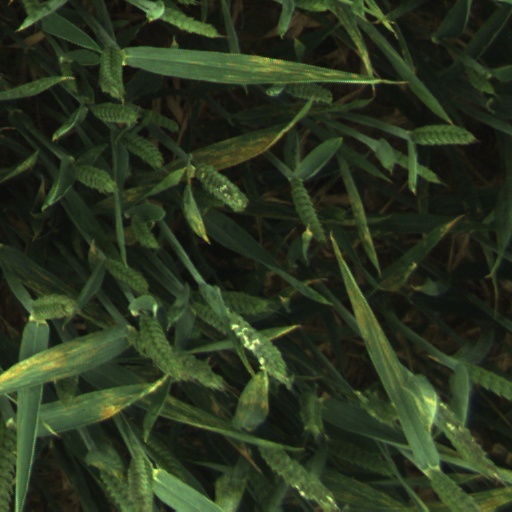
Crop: wheat